Northampton railway station

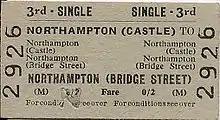
Castle to Bridge Street ticket from 1957

No further significant changes took place prior to nationalisation except for an increase in the number of sidings at the station. One notable change was the traffic diverted from Northampton St John's, following its closure in 1939.